KBFX-CD

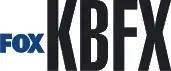
KBFX-CD's logo from 2010 to 2015, during a period in which the station branded simply with its call letters

On February 28, 2010, Bright House Networks (now Spectrum) announced that KBFX would be carried in Tehachapi on cable channel 6.